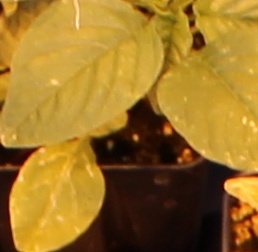
Label: Palmer Amaranth